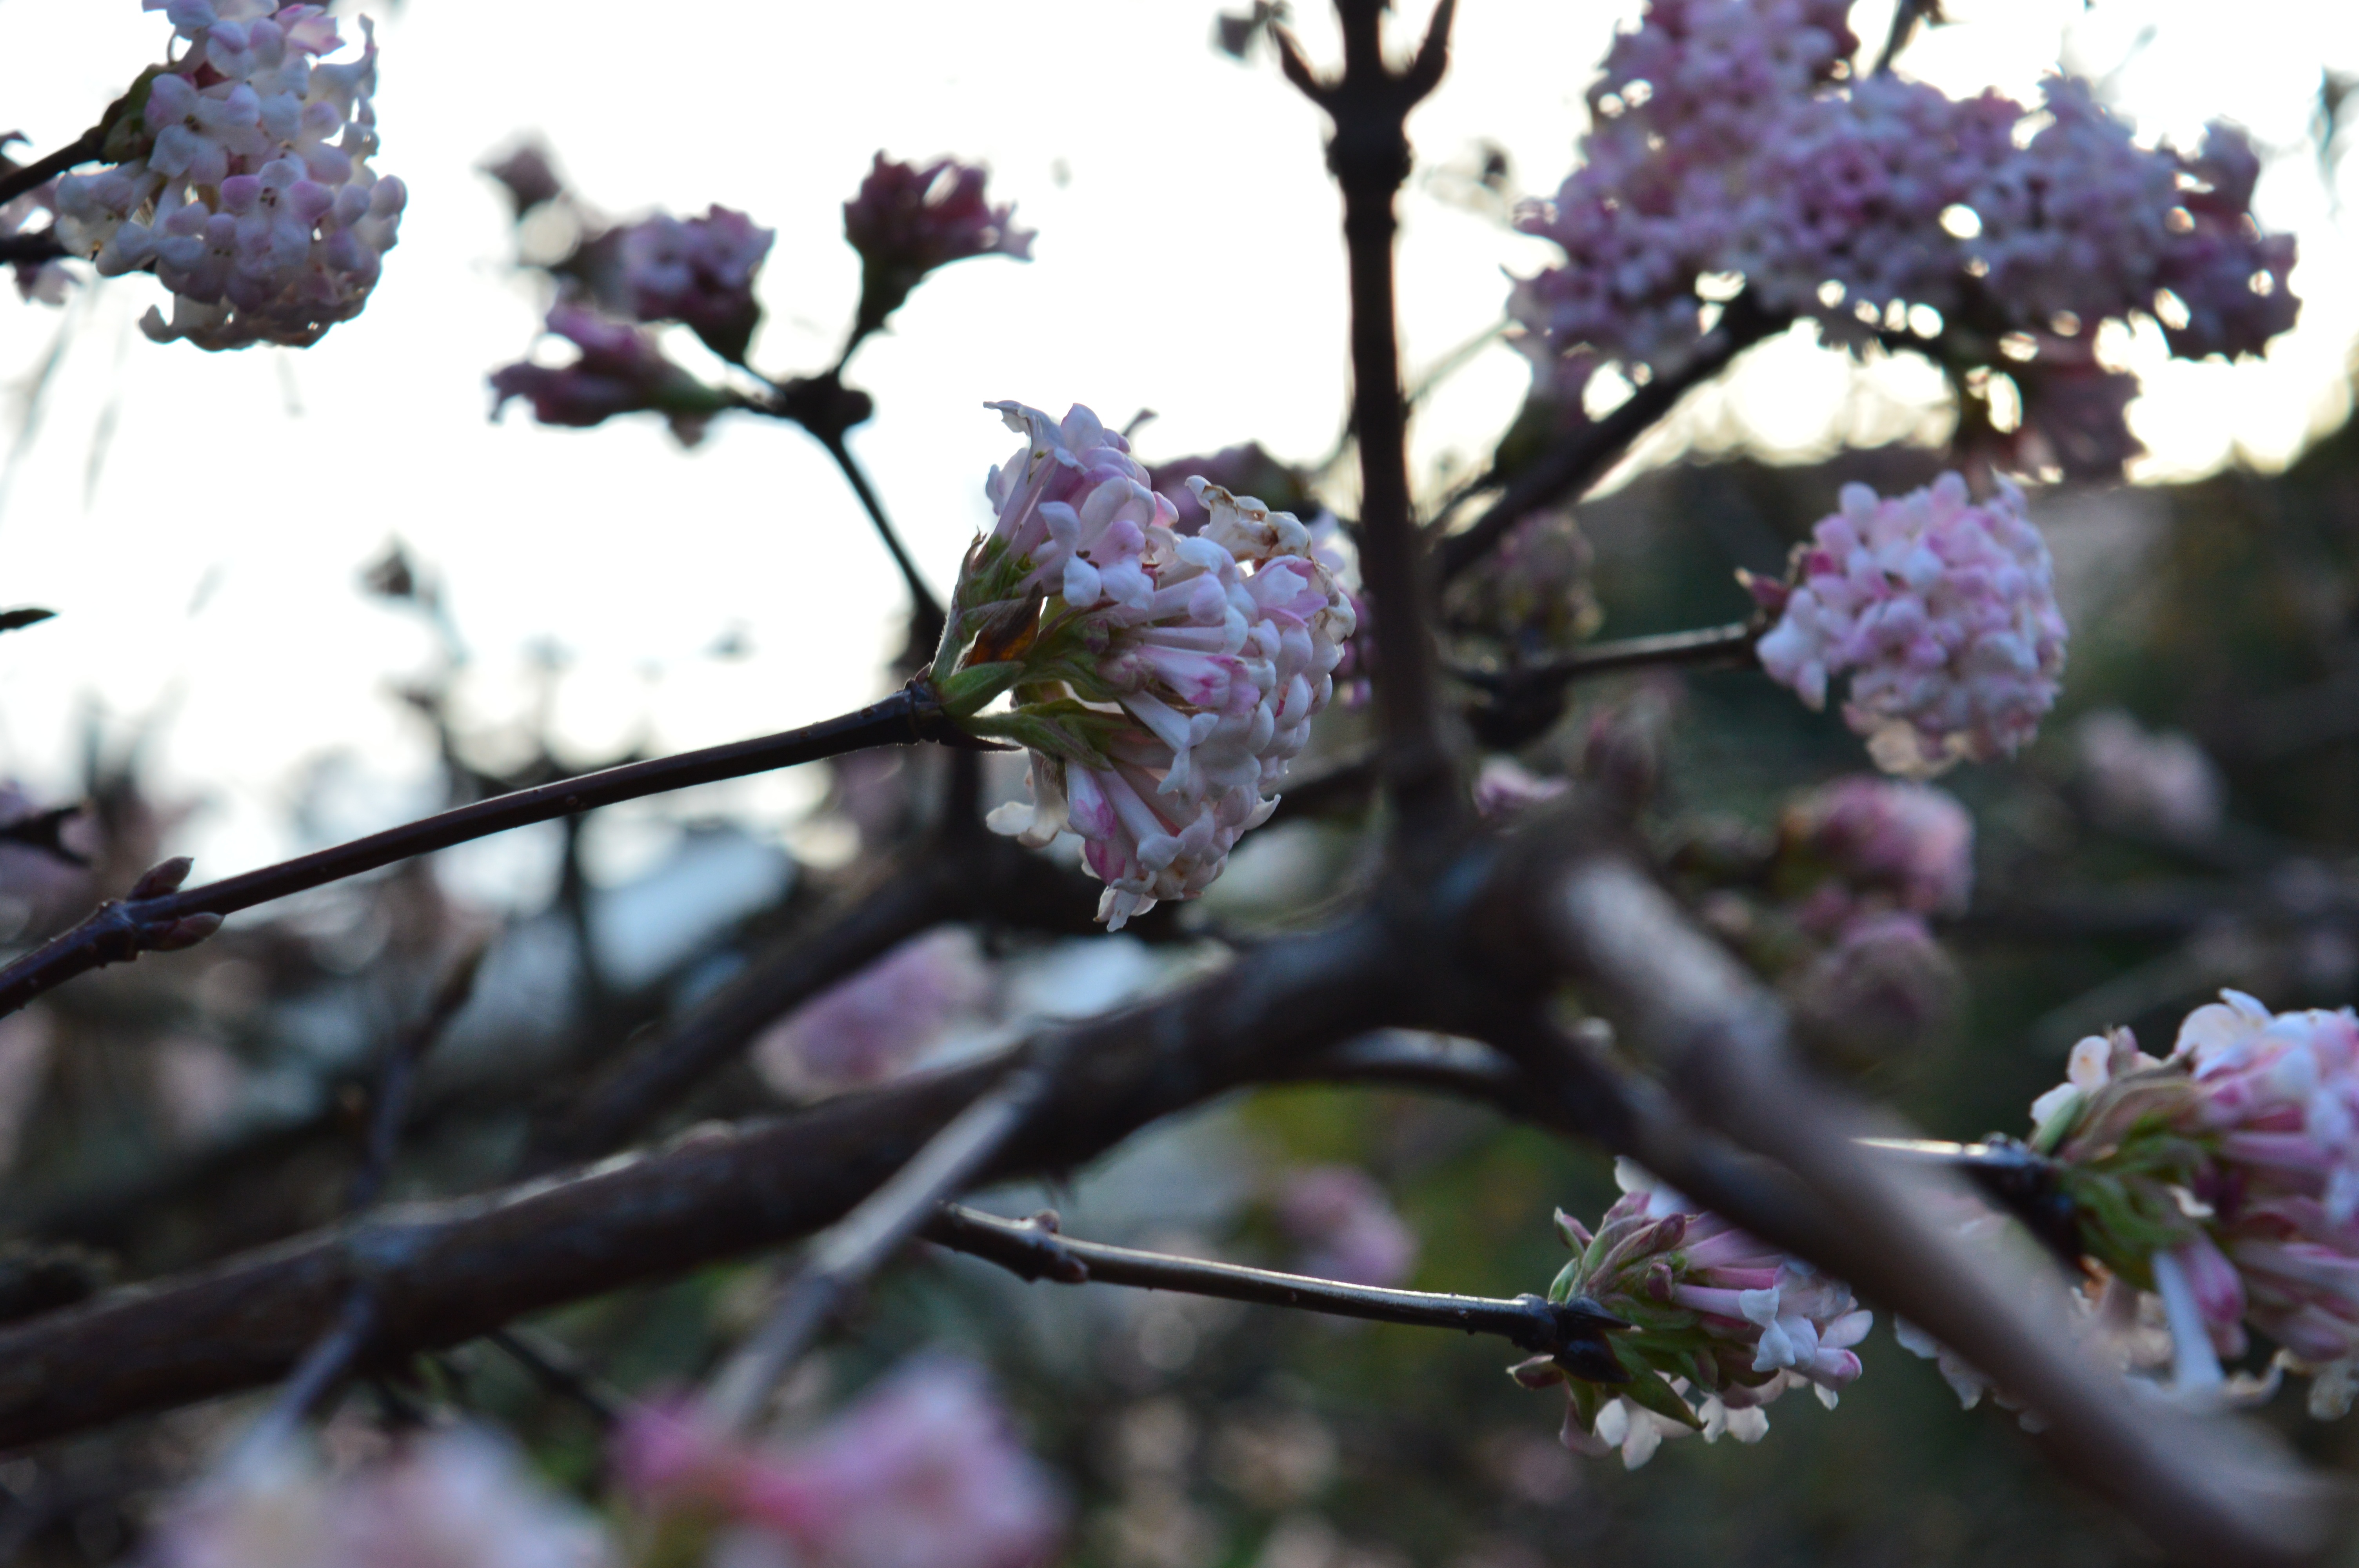
tree, nature, branch, blossom, plant, leaf, flower, spring, produce, botany, flora, shrub, flowering plant, land plant